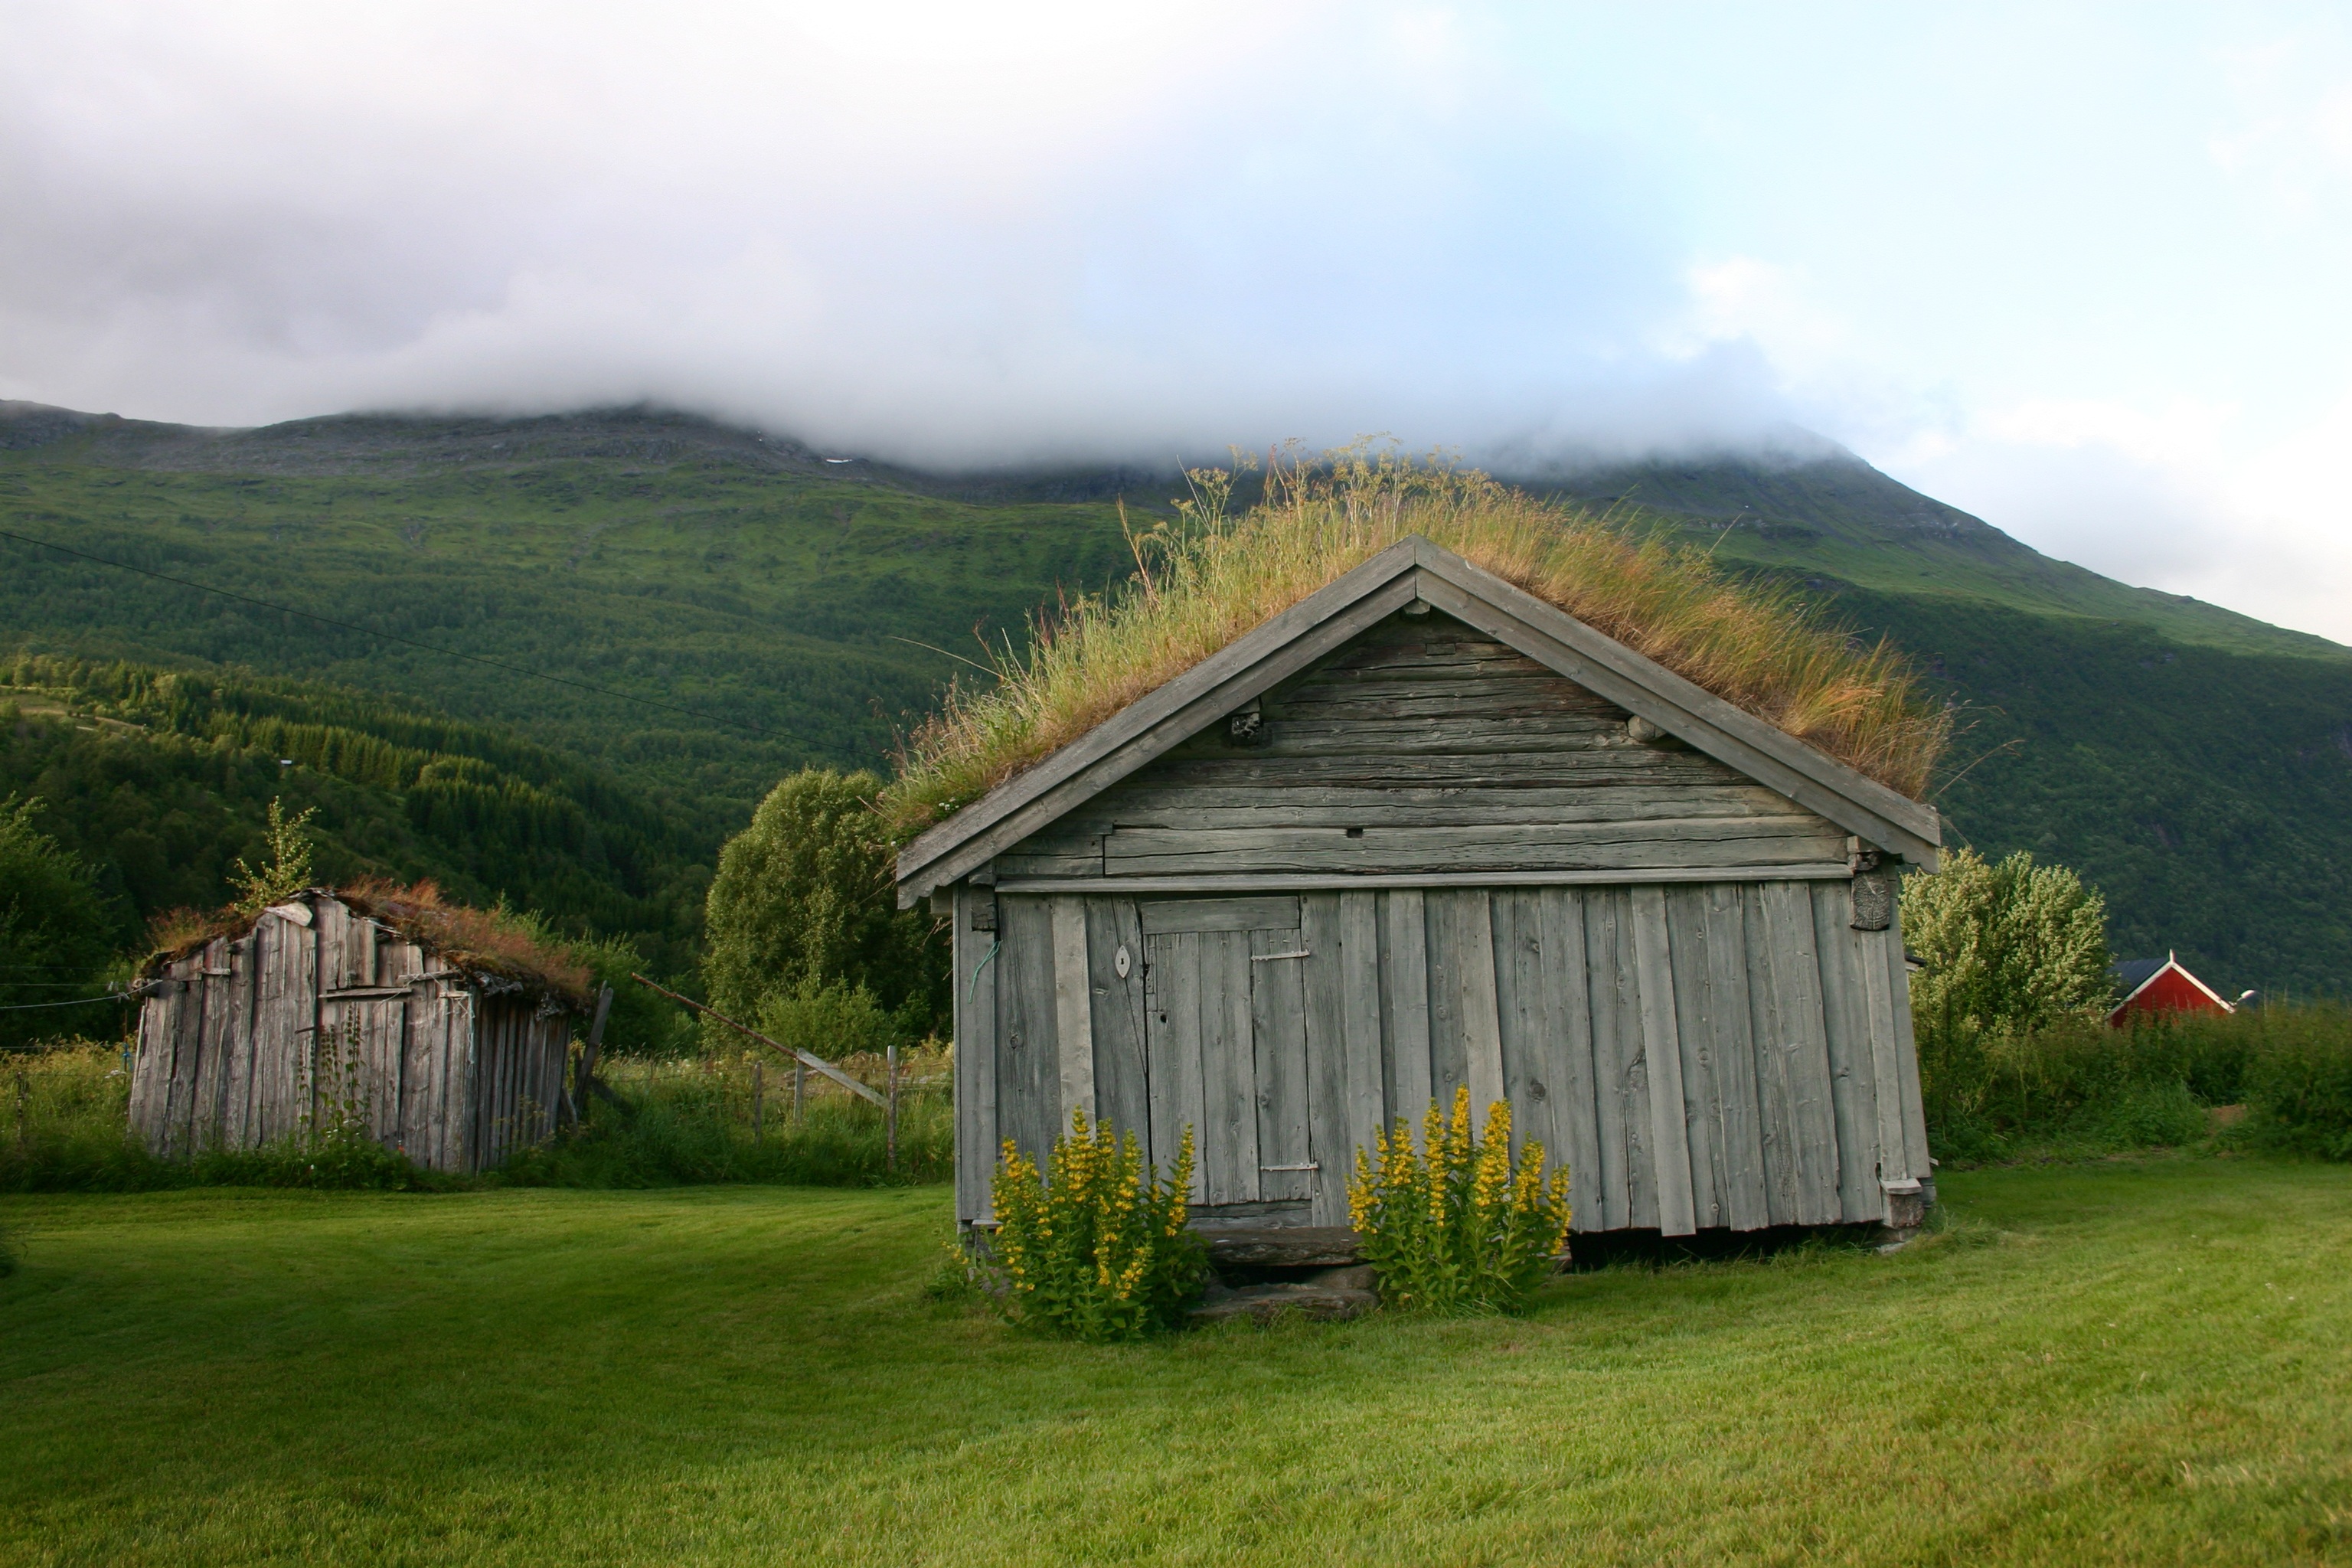
landscape, mountain, farm, meadow, house, hill, building, barn, home, mountain range, shed, summer, hut, shack, cottage, highland, estate, rural area, mountainous landforms